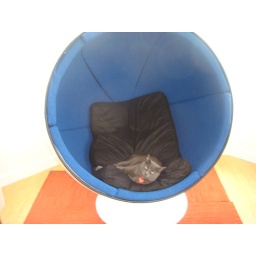
Dappercat in ball chair